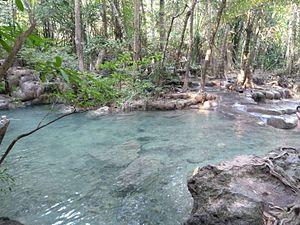
La cascade d’Erawan ou chute d’eau d’Erawan est une cascade située dans le parc national d'Erawan, dans le district de Si Sawat, dans la province de Kanchanaburi, en Thaïlande.